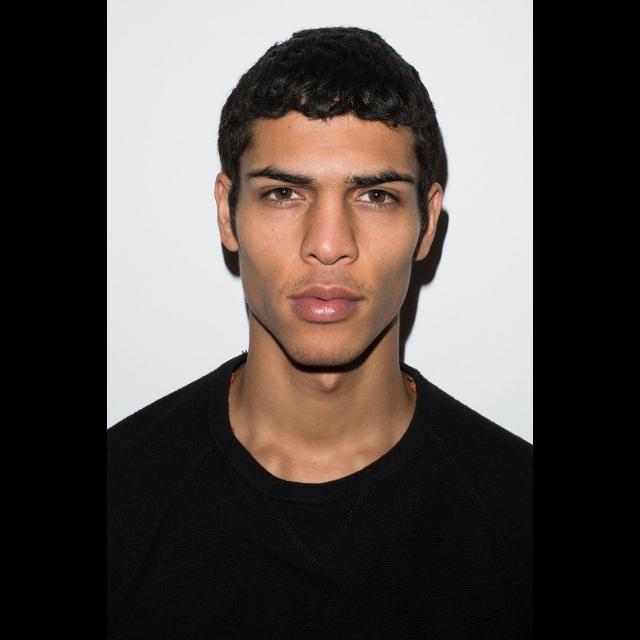
Portrait style: Real Portrait